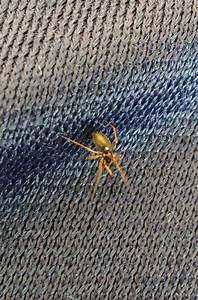
Label: ragno